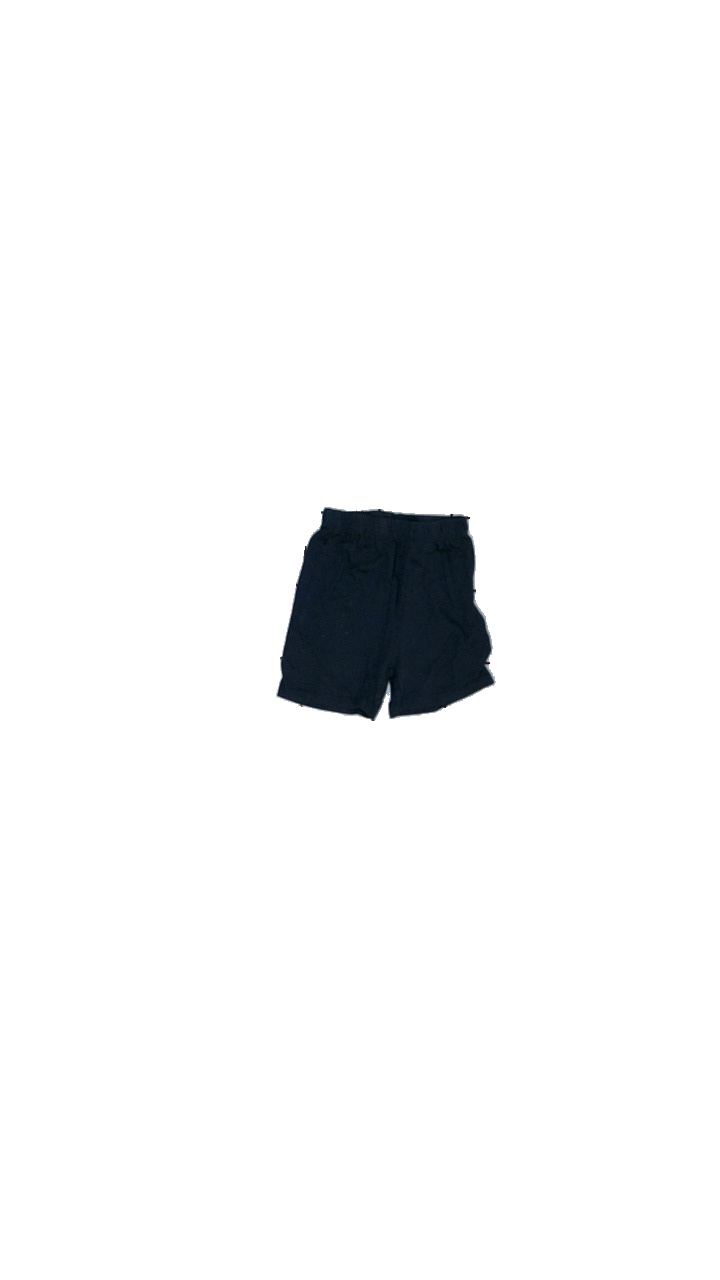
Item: Shorts (Children)
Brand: Missing
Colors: Blue
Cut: Regular
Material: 100% cotton
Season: All
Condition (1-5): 2
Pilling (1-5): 3
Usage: Export
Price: <50